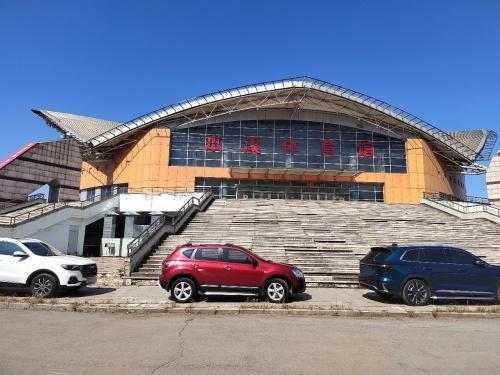
地标名称：本溪体育馆
所在城市：本溪市·明山区